Tourist attractions in Palakkad district

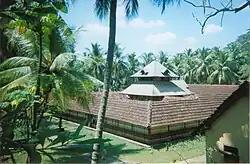

Navaratri, the festival of nine nights is the most popular festival, celebrated throughout India with varied customs and traditions. Though, this Navaratri Festival is celebrated all over India, different part of it makes a different way of celebration as it symbolizes different things in different regions. They celebrate this festival in a unique way of their own as the people in the Agraharam of Kodunthirapully Palakkad do.